2016 Baku GP2 Series round

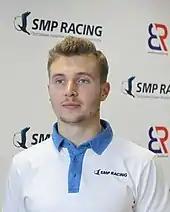
Sergey Sirotkin "(pictured in 2017)" finished second after passing Oliver Rowland for the position on the final lap of the first race.

The first race began at 12:00 Azerbaijan Time on 18 June. The weather at the start were hot with an air temperature of and a track temperature of . At the outset, Giovinazzi made a slow start and fell to fifth. Matsushita took the lead and maintained the position into the first corner. Sirotkin fell from third to seventh. A multi-car collision occurred at the first turn when Gasly attempted to overtake Nato on the outside. But, as the amount of room alongside the inside barrier was reduced, the two drivers made contact. Nato was sent into a spin, and as Gasly drove slowly away from the corner, Canamasas went into the rear of his car. Kirchhöfer drove into Lynn and Latifi was caught up in the incident. With the exception of Nato, all drivers retired from the race because of the damage sustained to their cars. Sirotkin battled a Racing Engineering car in turn five but made contact with him, damaging the front wing's left endplate. The incident prompted the deployment of the safety car, which entered pit lane at the start of the third lap to allow racing to continue. Marciello passed Matsushita for first at the first corner by slipstreaming him, although the latter reclaimed the position with a pass on Marciello on the start/finish straight by drafting behind him.